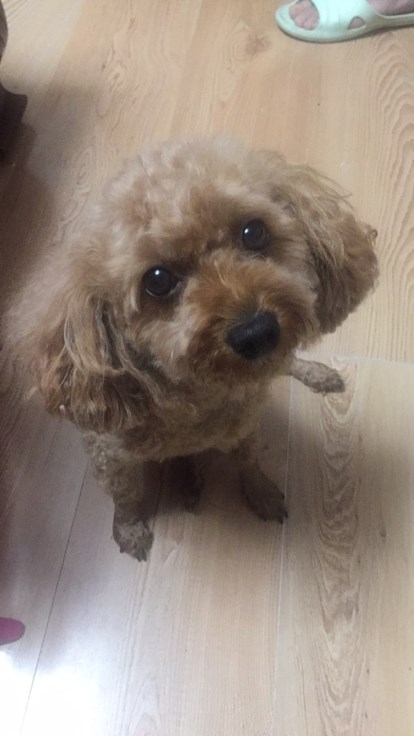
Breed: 7449-n000128-teddy